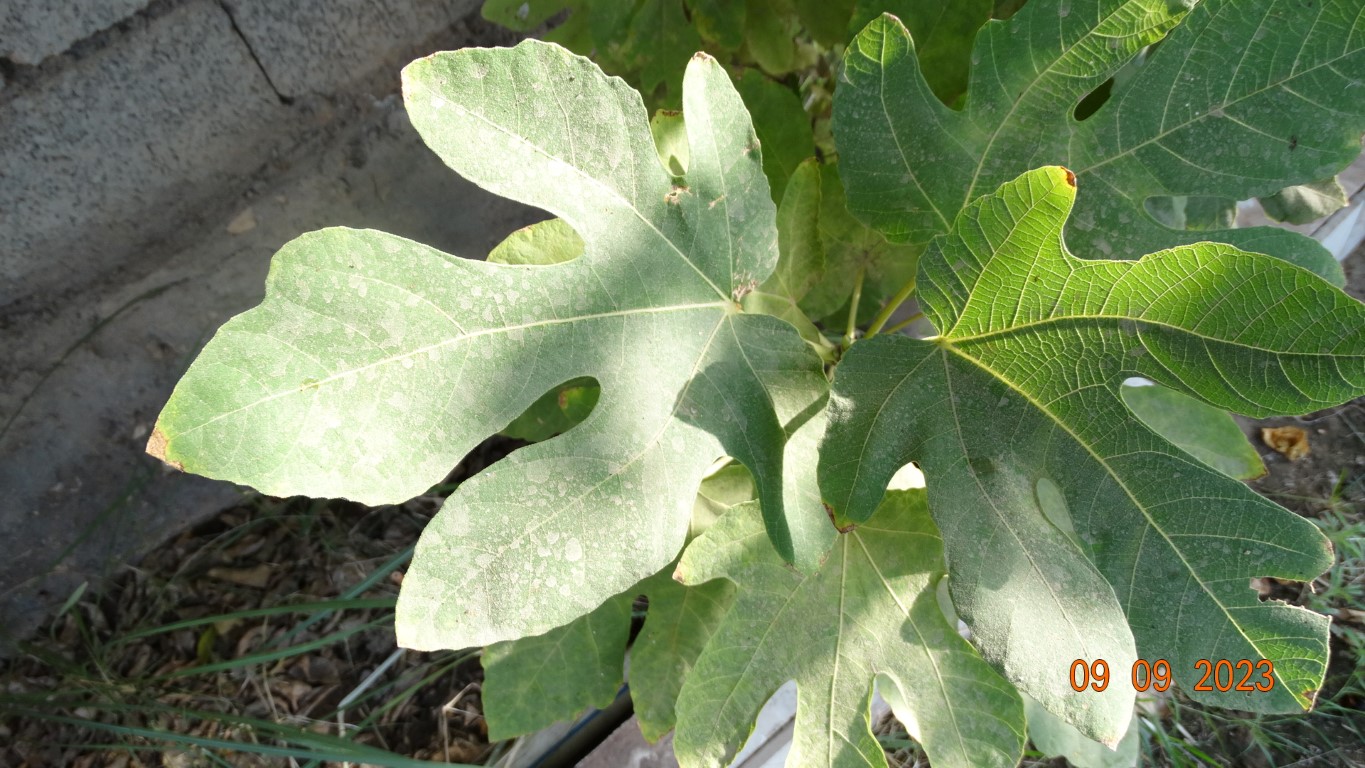
Label: healthy